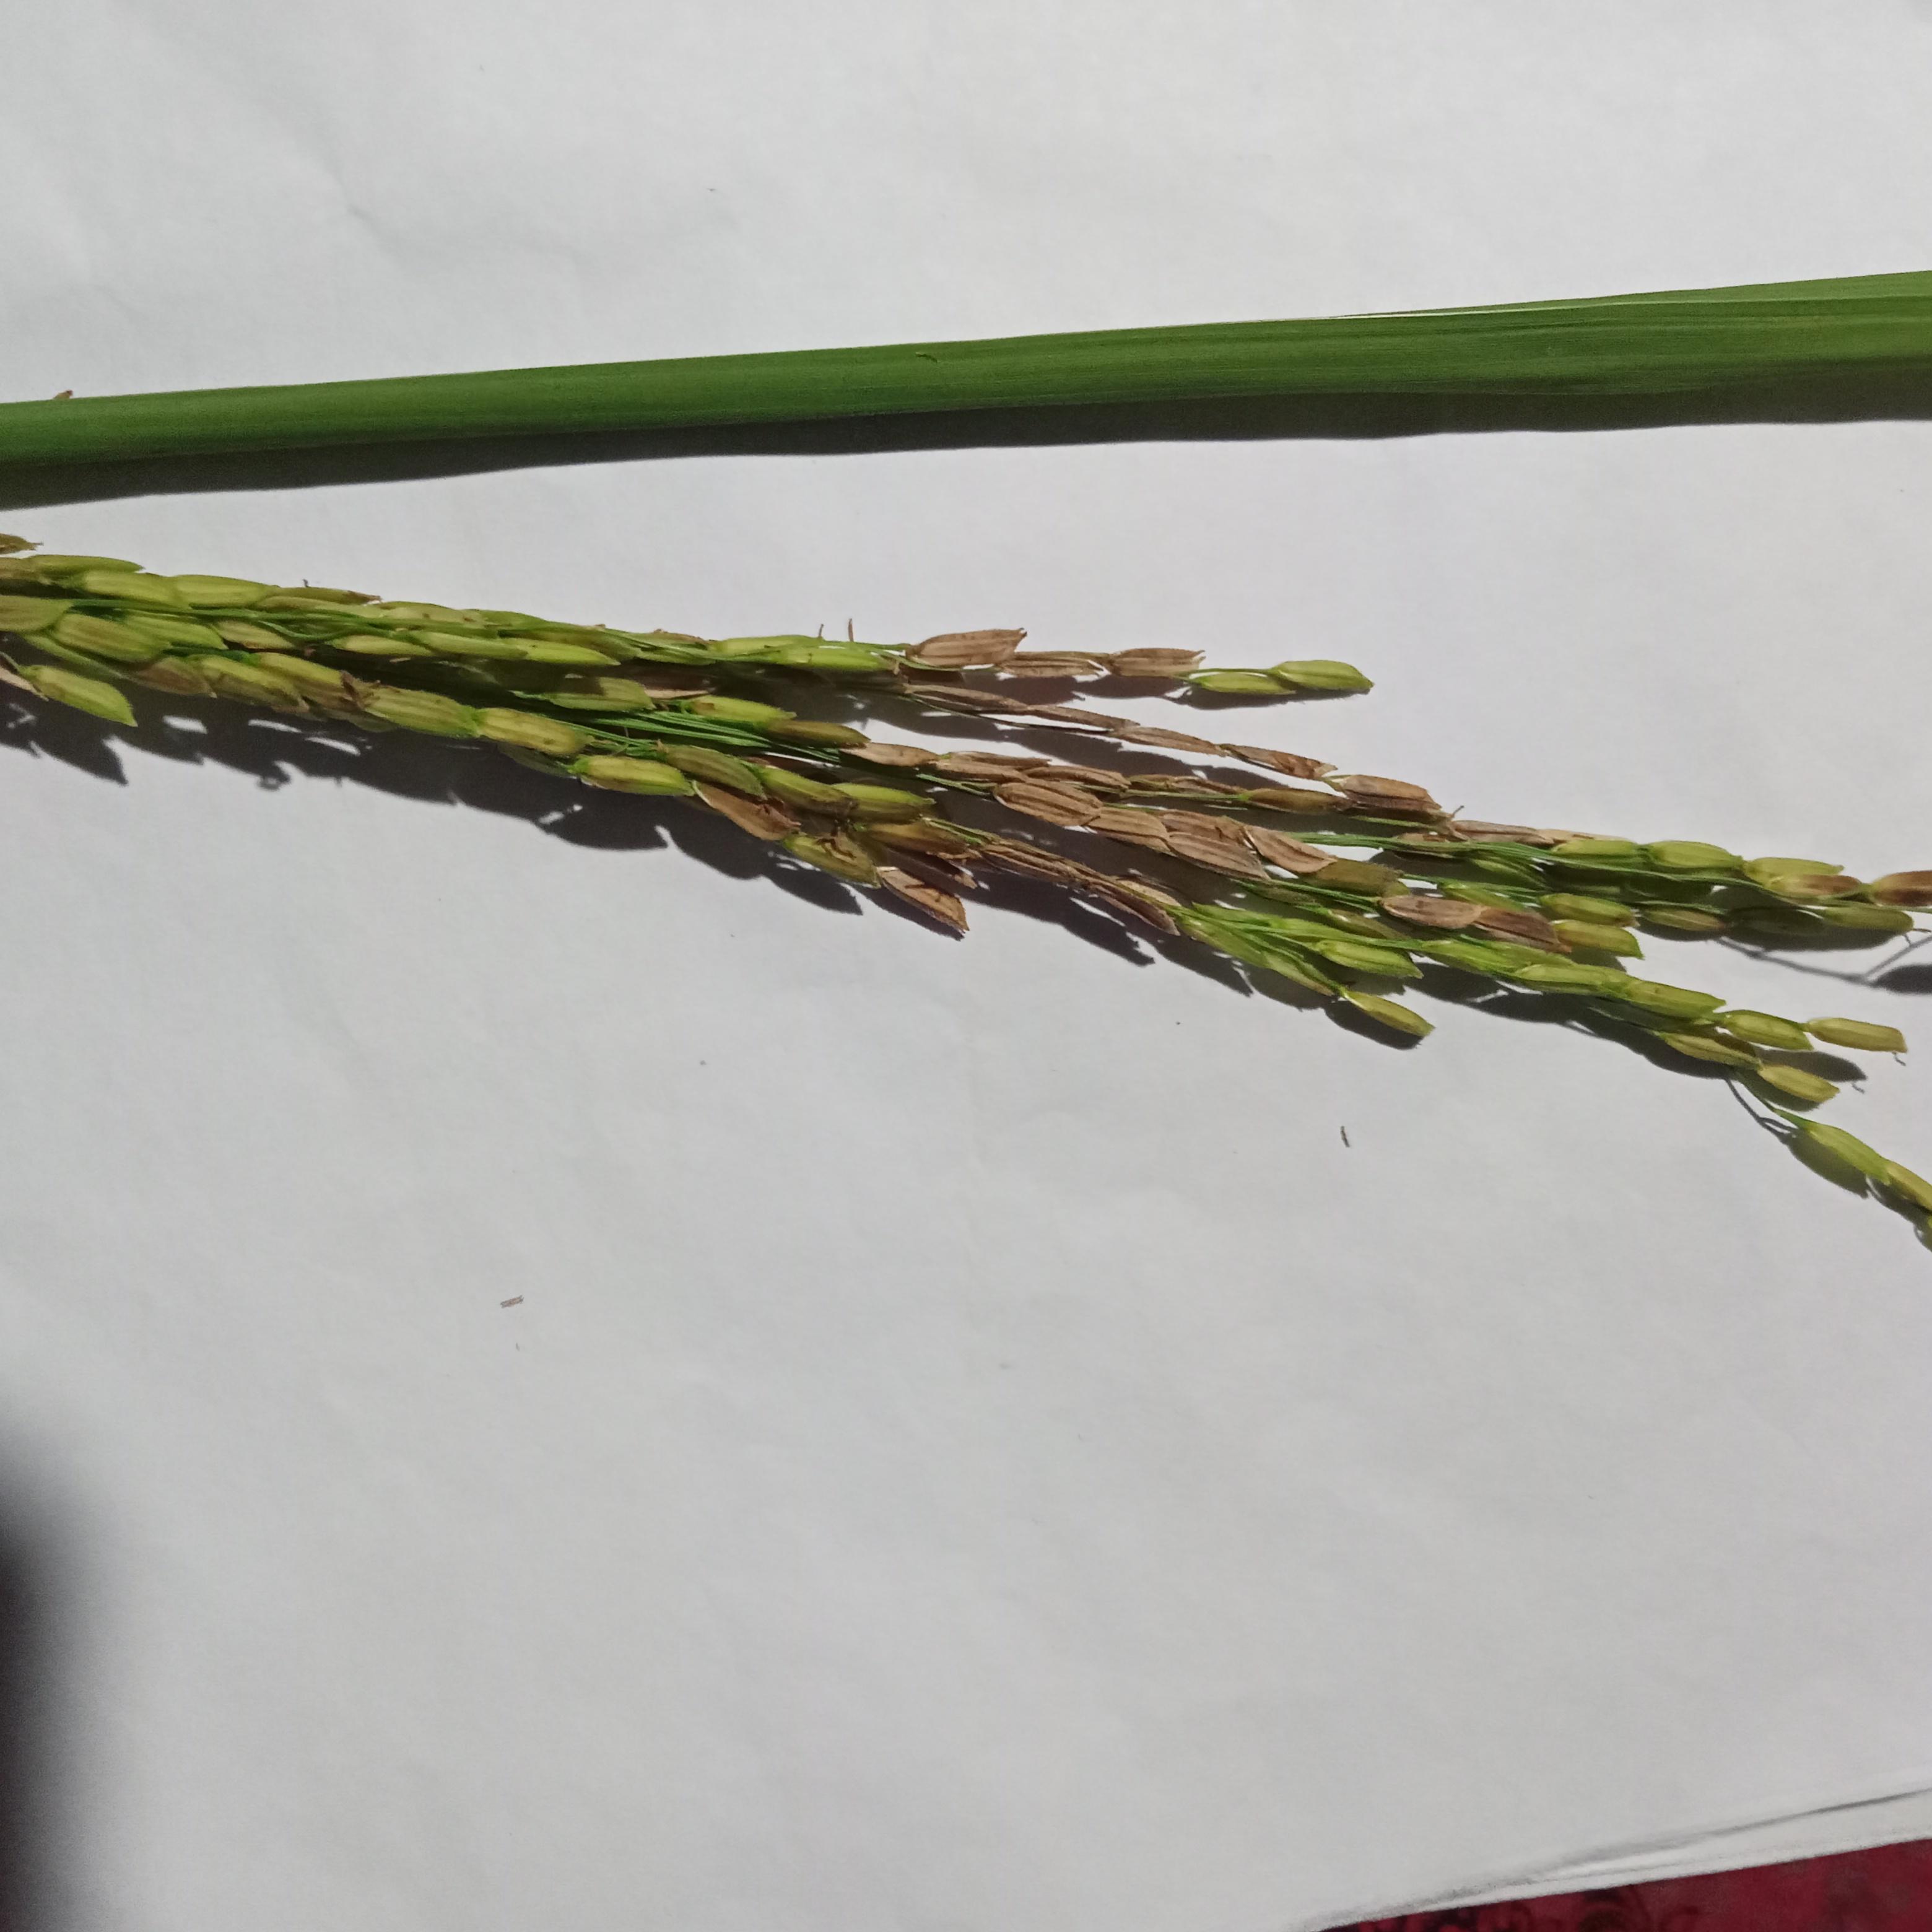
Label: Rice___Neck_Blast